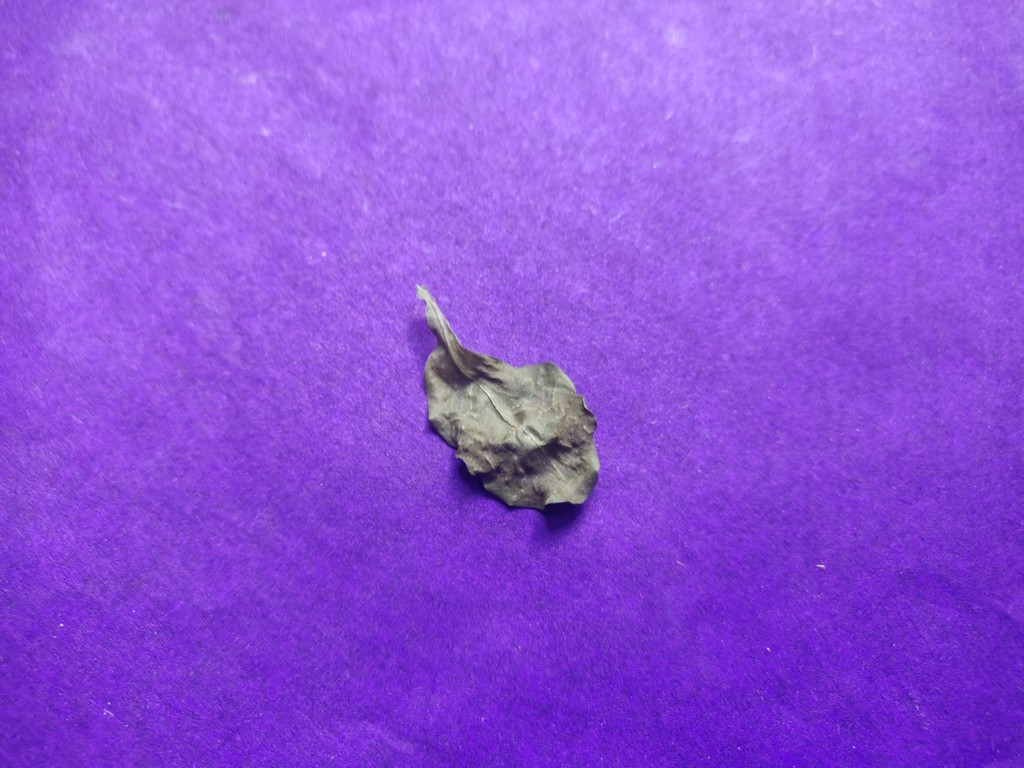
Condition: Dried
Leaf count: single
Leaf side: unknown